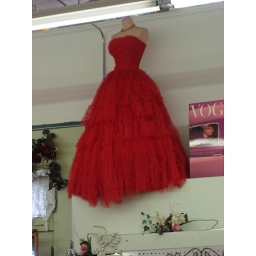
LOL...I actually owned this beautiful 50s red prom dress that was worn in a Miss America contest back in the 50s